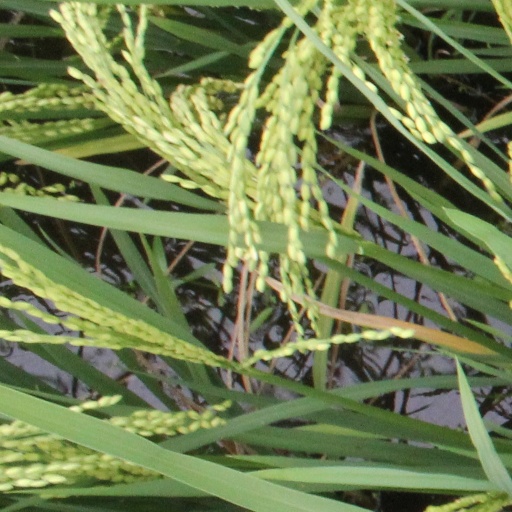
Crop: rice